Scatman Crothers

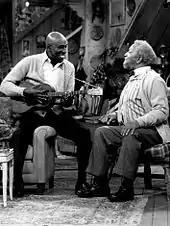
Crothers appearing with Redd Foxx on "Sanford and Son"

Crothers made his film debut in the movie "Meet Me at the Fair" (1953). He had roles in the film musical "Hello Dolly!" (1969) and "The Great White Hope" (1970) before providing the voice of Scat Cat in the animated film "The Aristocats" (1970). Crothers appeared in four films with Jack Nicholson: "The King of Marvin Gardens" (1972), "The Fortune" (1975), "One Flew Over the Cuckoo's Nest" (1975), and "The Shining" (1980). He had the part of a fable-telling convict in the animated film "Coonskin" (1975), a train porter in "Silver Streak" (1976), a liveryman in "The Shootist" (1976), Mingo in "Roots" (1977), Tinker the piano player in Neil Simon's "The Cheap Detective" (1978), a ringmaster in "Bronco Billy" (1980), a baseball coach in "Zapped!" (1982), and angels in "Two of a Kind" (1983) and "" (1983).